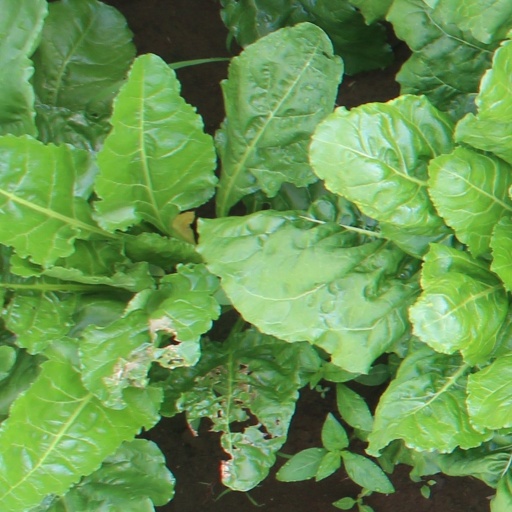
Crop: sugar beet